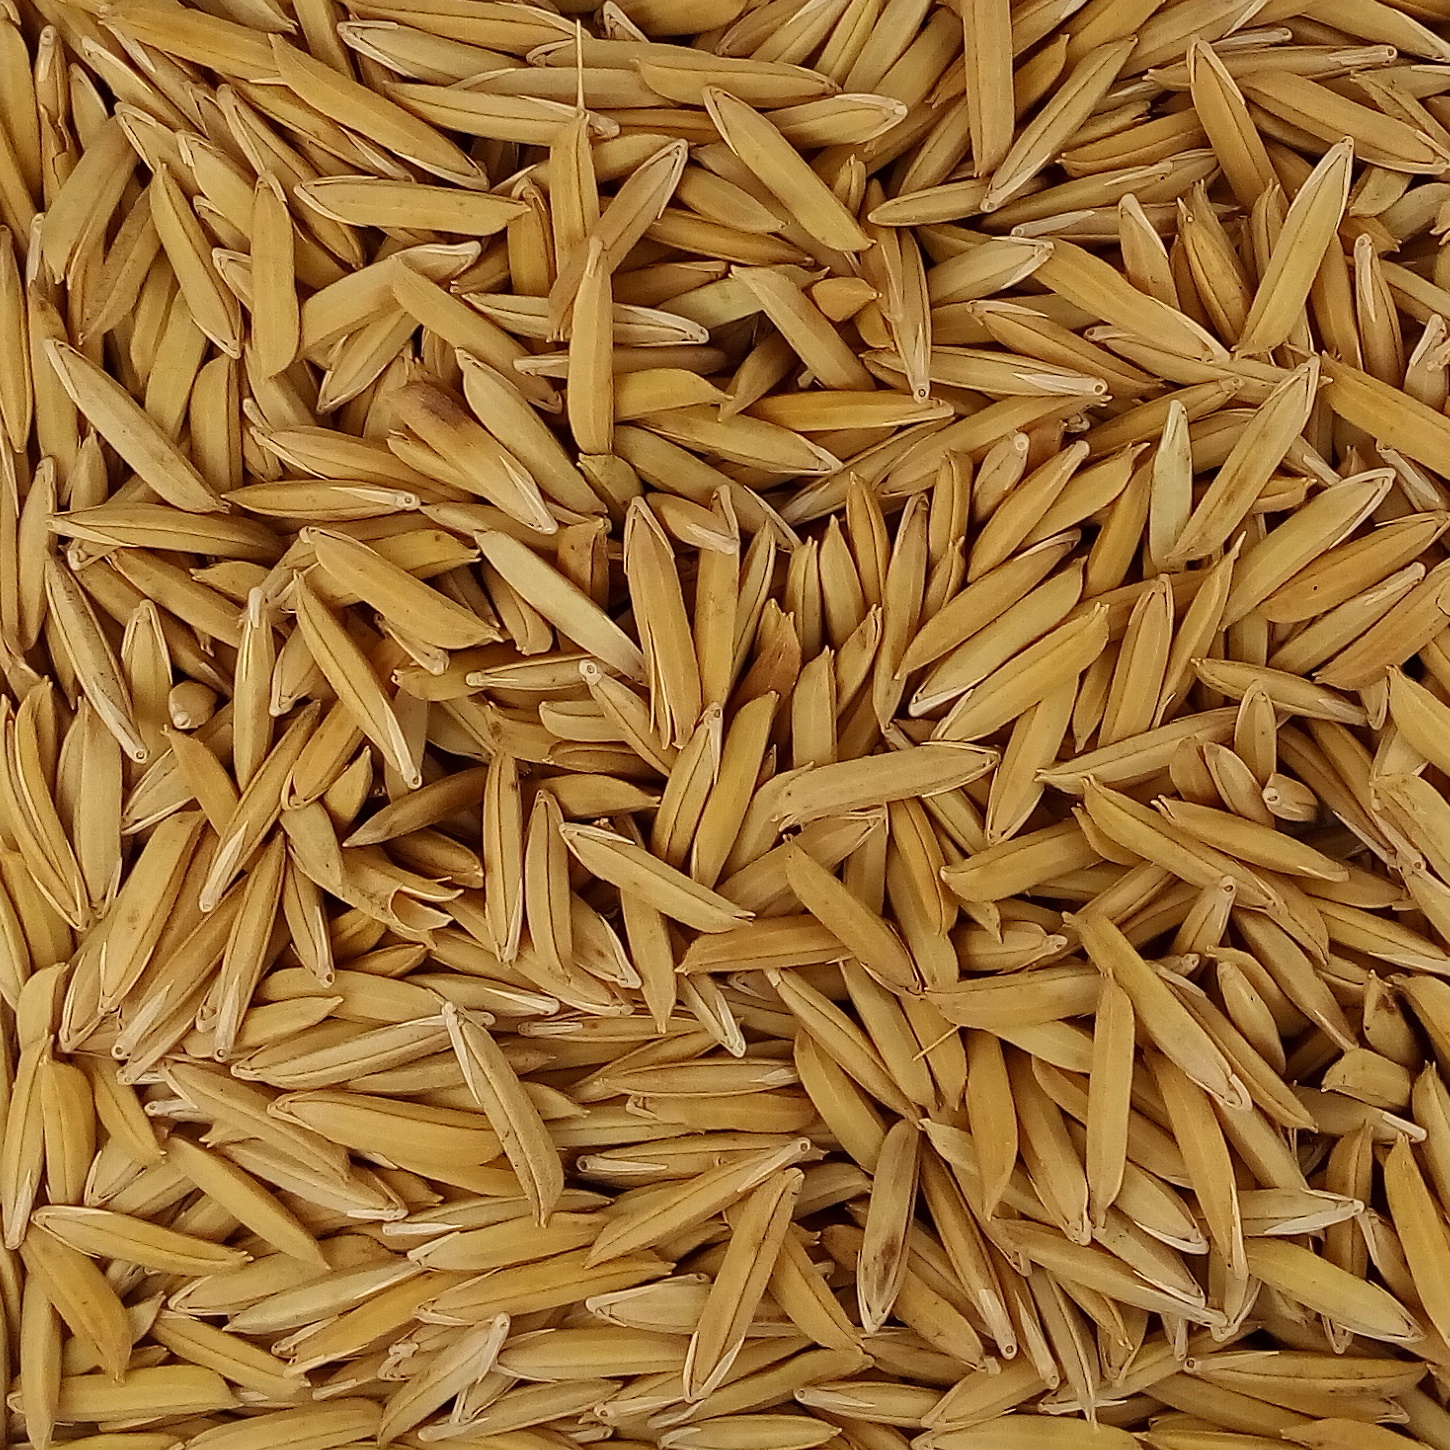
Rice seed variety: 1718